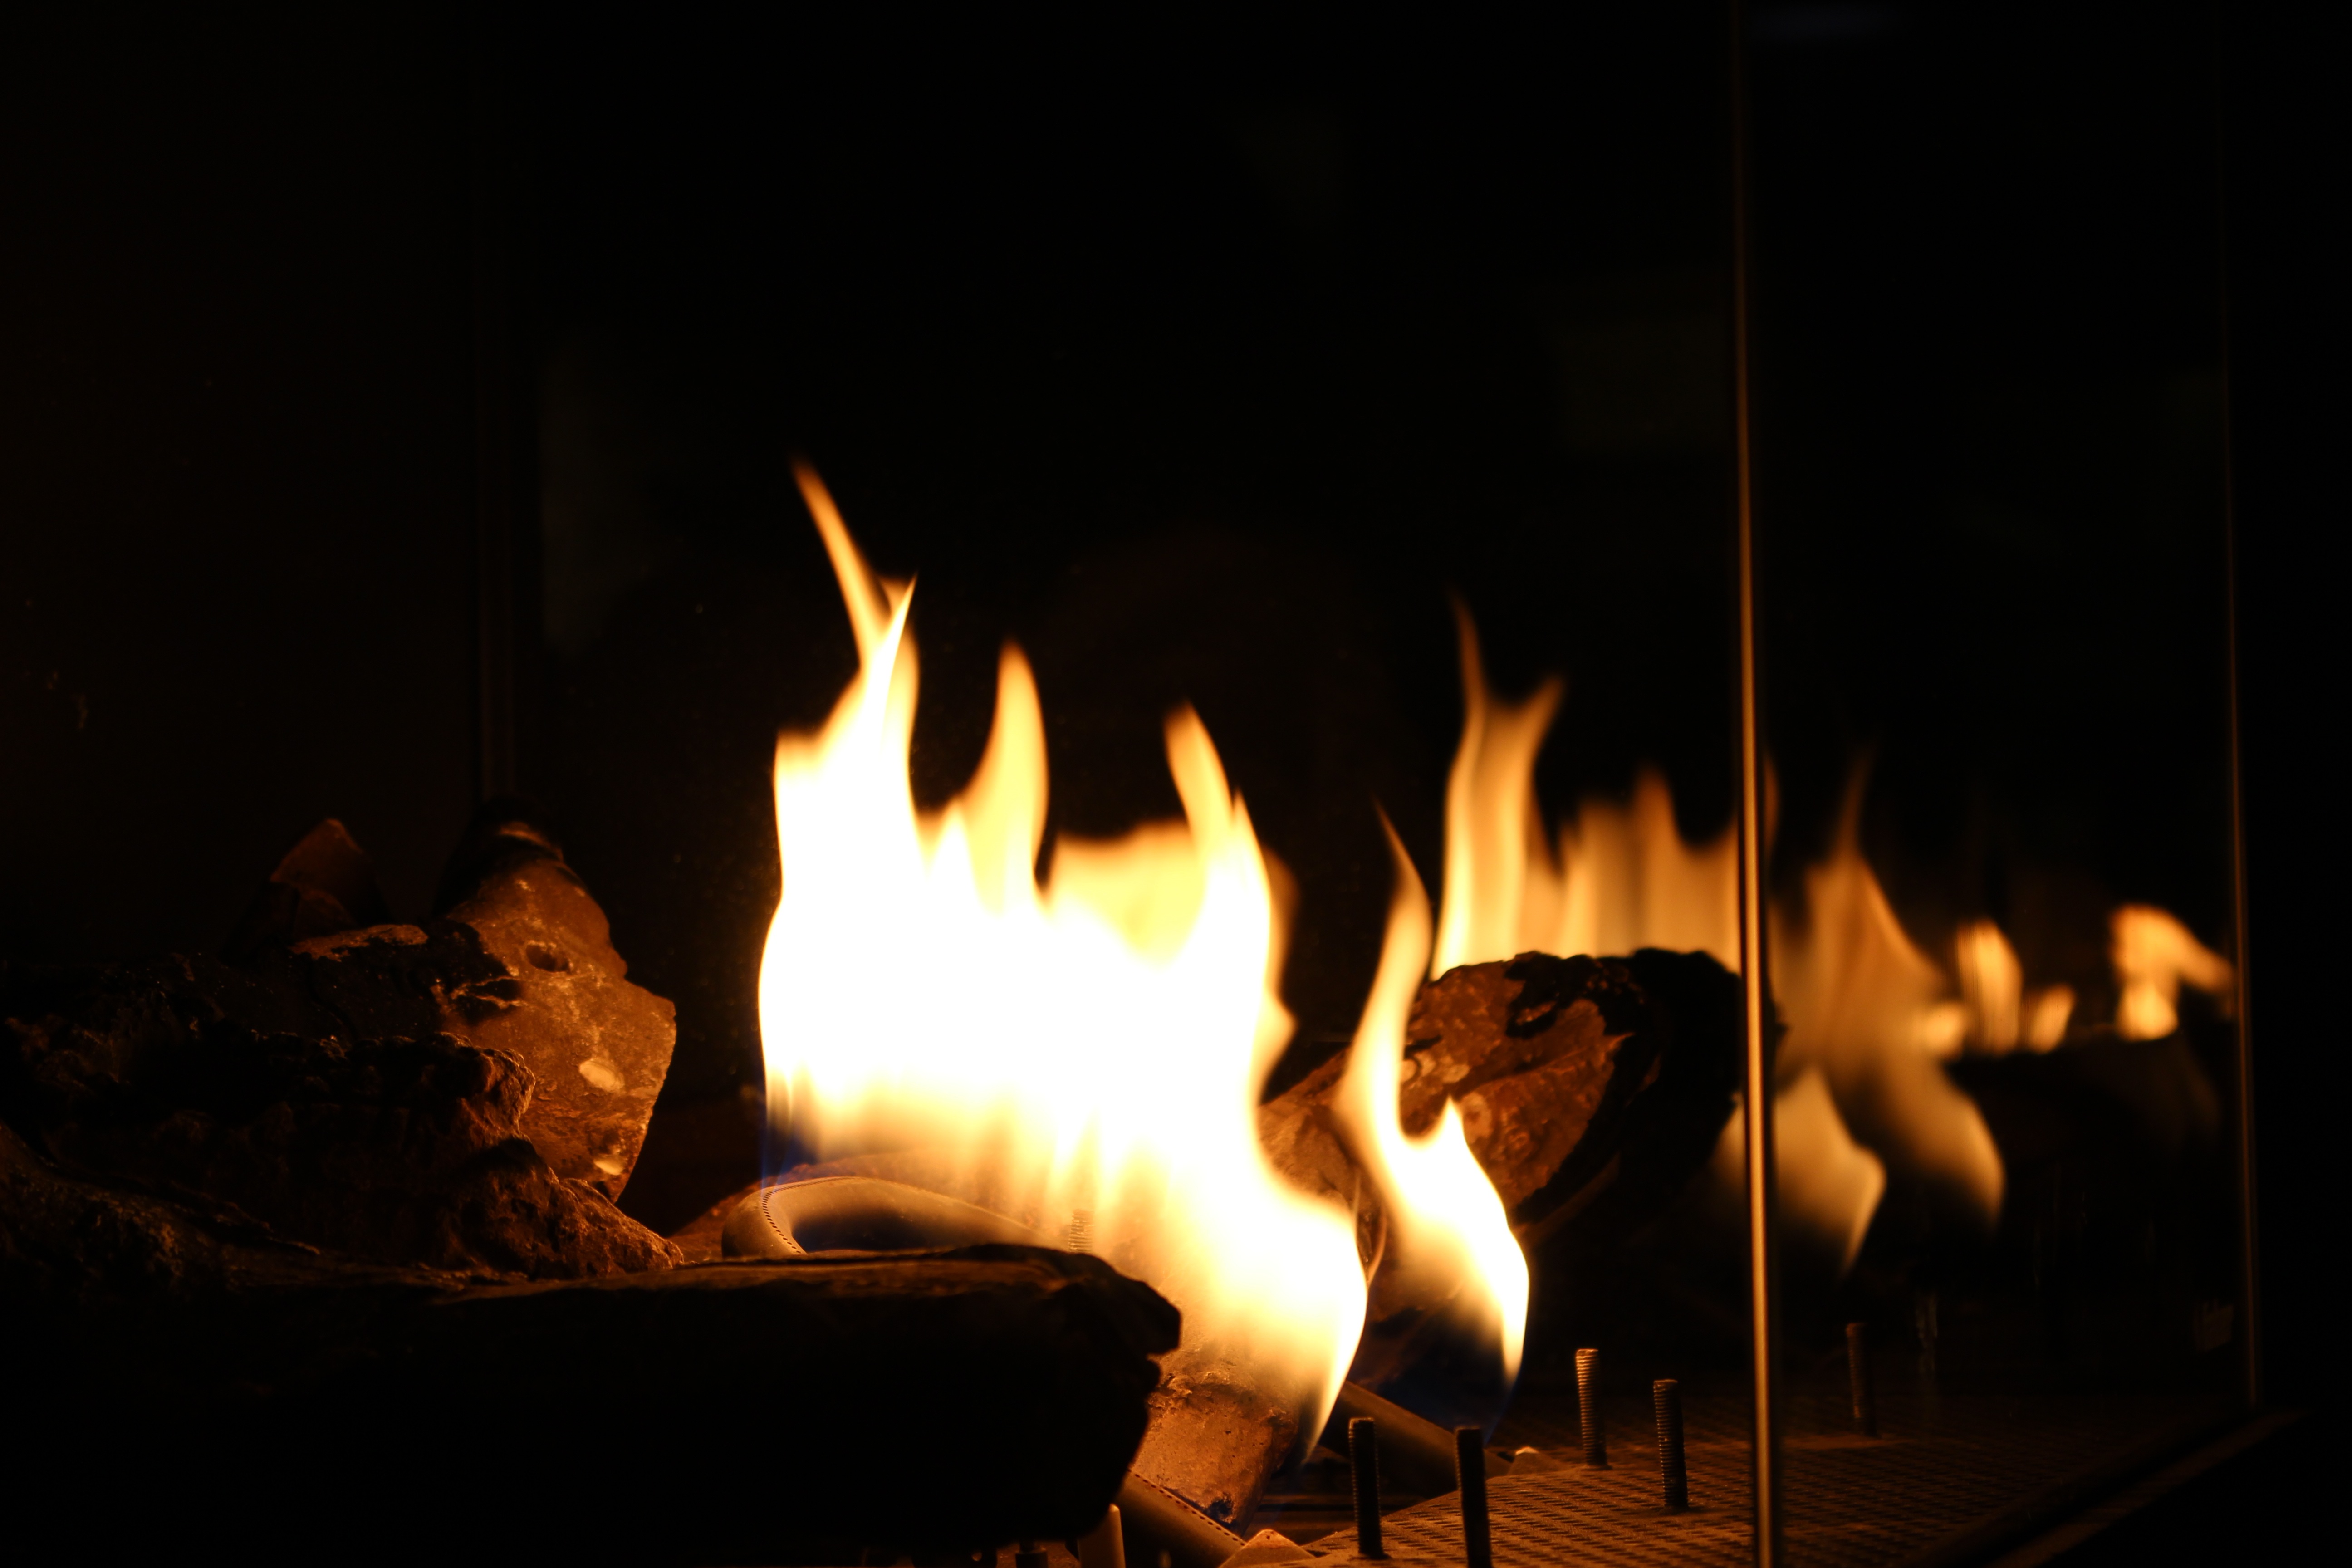
winter, night, home, flame, fire, fireplace, darkness, campfire, lighting, bonfire, heat, stove, on, burning, flames, hearth, candela, warmth